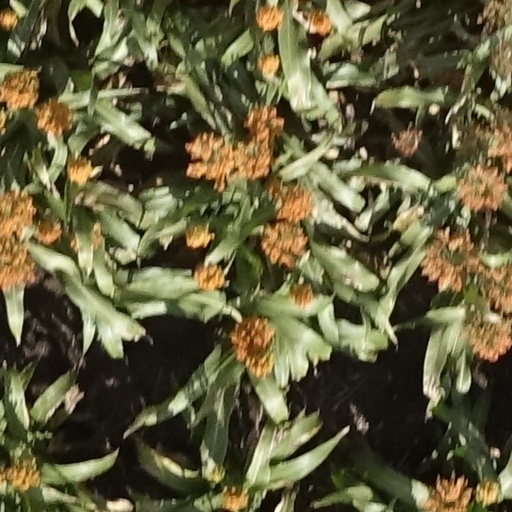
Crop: sorghum